Teatro dell'Opera di Roma

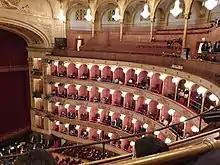
Interior

Following the end of monarchy, the name was simplified to "Teatro dell'Opera" and, in 1958, the building was again remodeled and modernized. Rome City Council again commissioned architect Marcello Piacentini, who radically altered the building's style, notably with regard to the facade, entrance and foyer, each of these taking the form we know today.